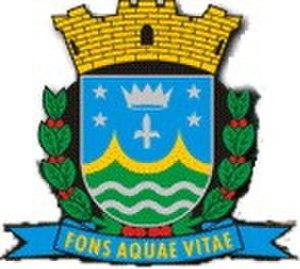
Águas da Prata est une municipalité brésilienne de la microrégion de São João da Boa Vista.